Describe the emotion expressed in this image:  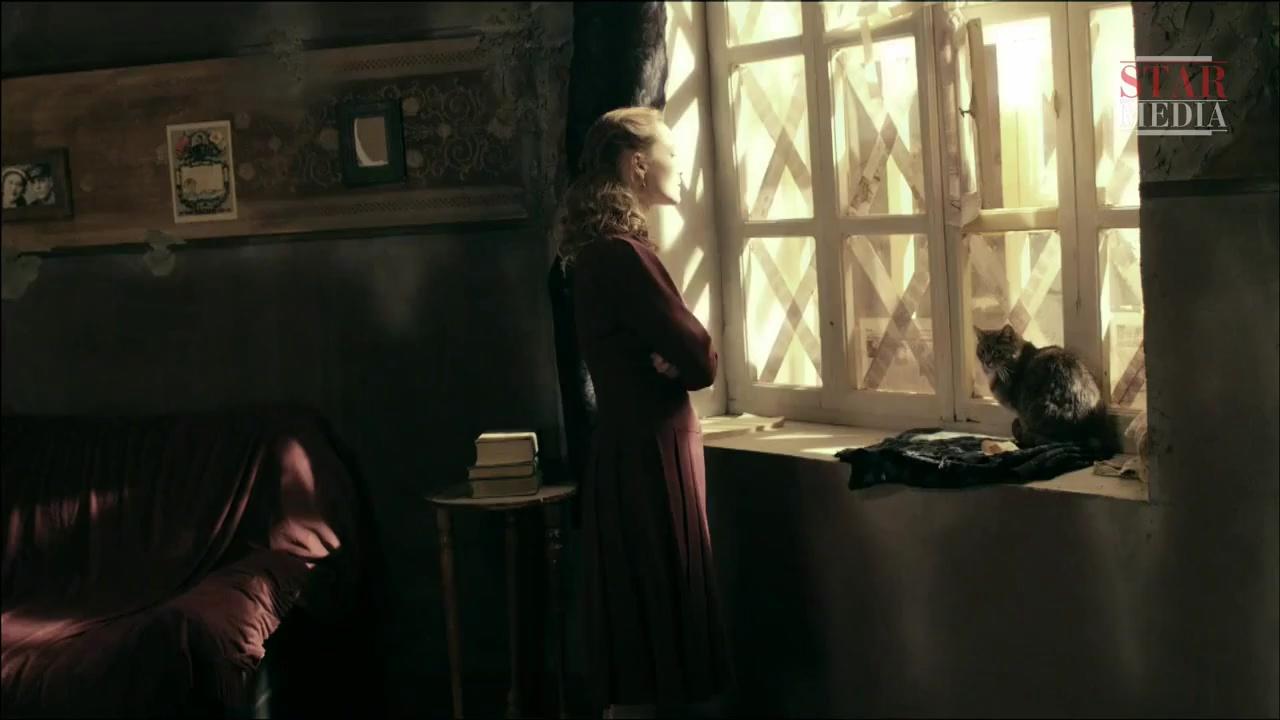
This person displays Suffering, valence and arousal with low intensity.